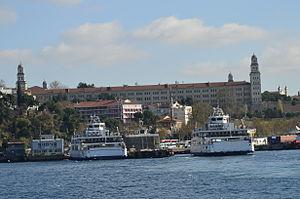
Harem est un quartier du district d'Üsküdar, dans la partie asiatique d'Istanbul, en Turquie.